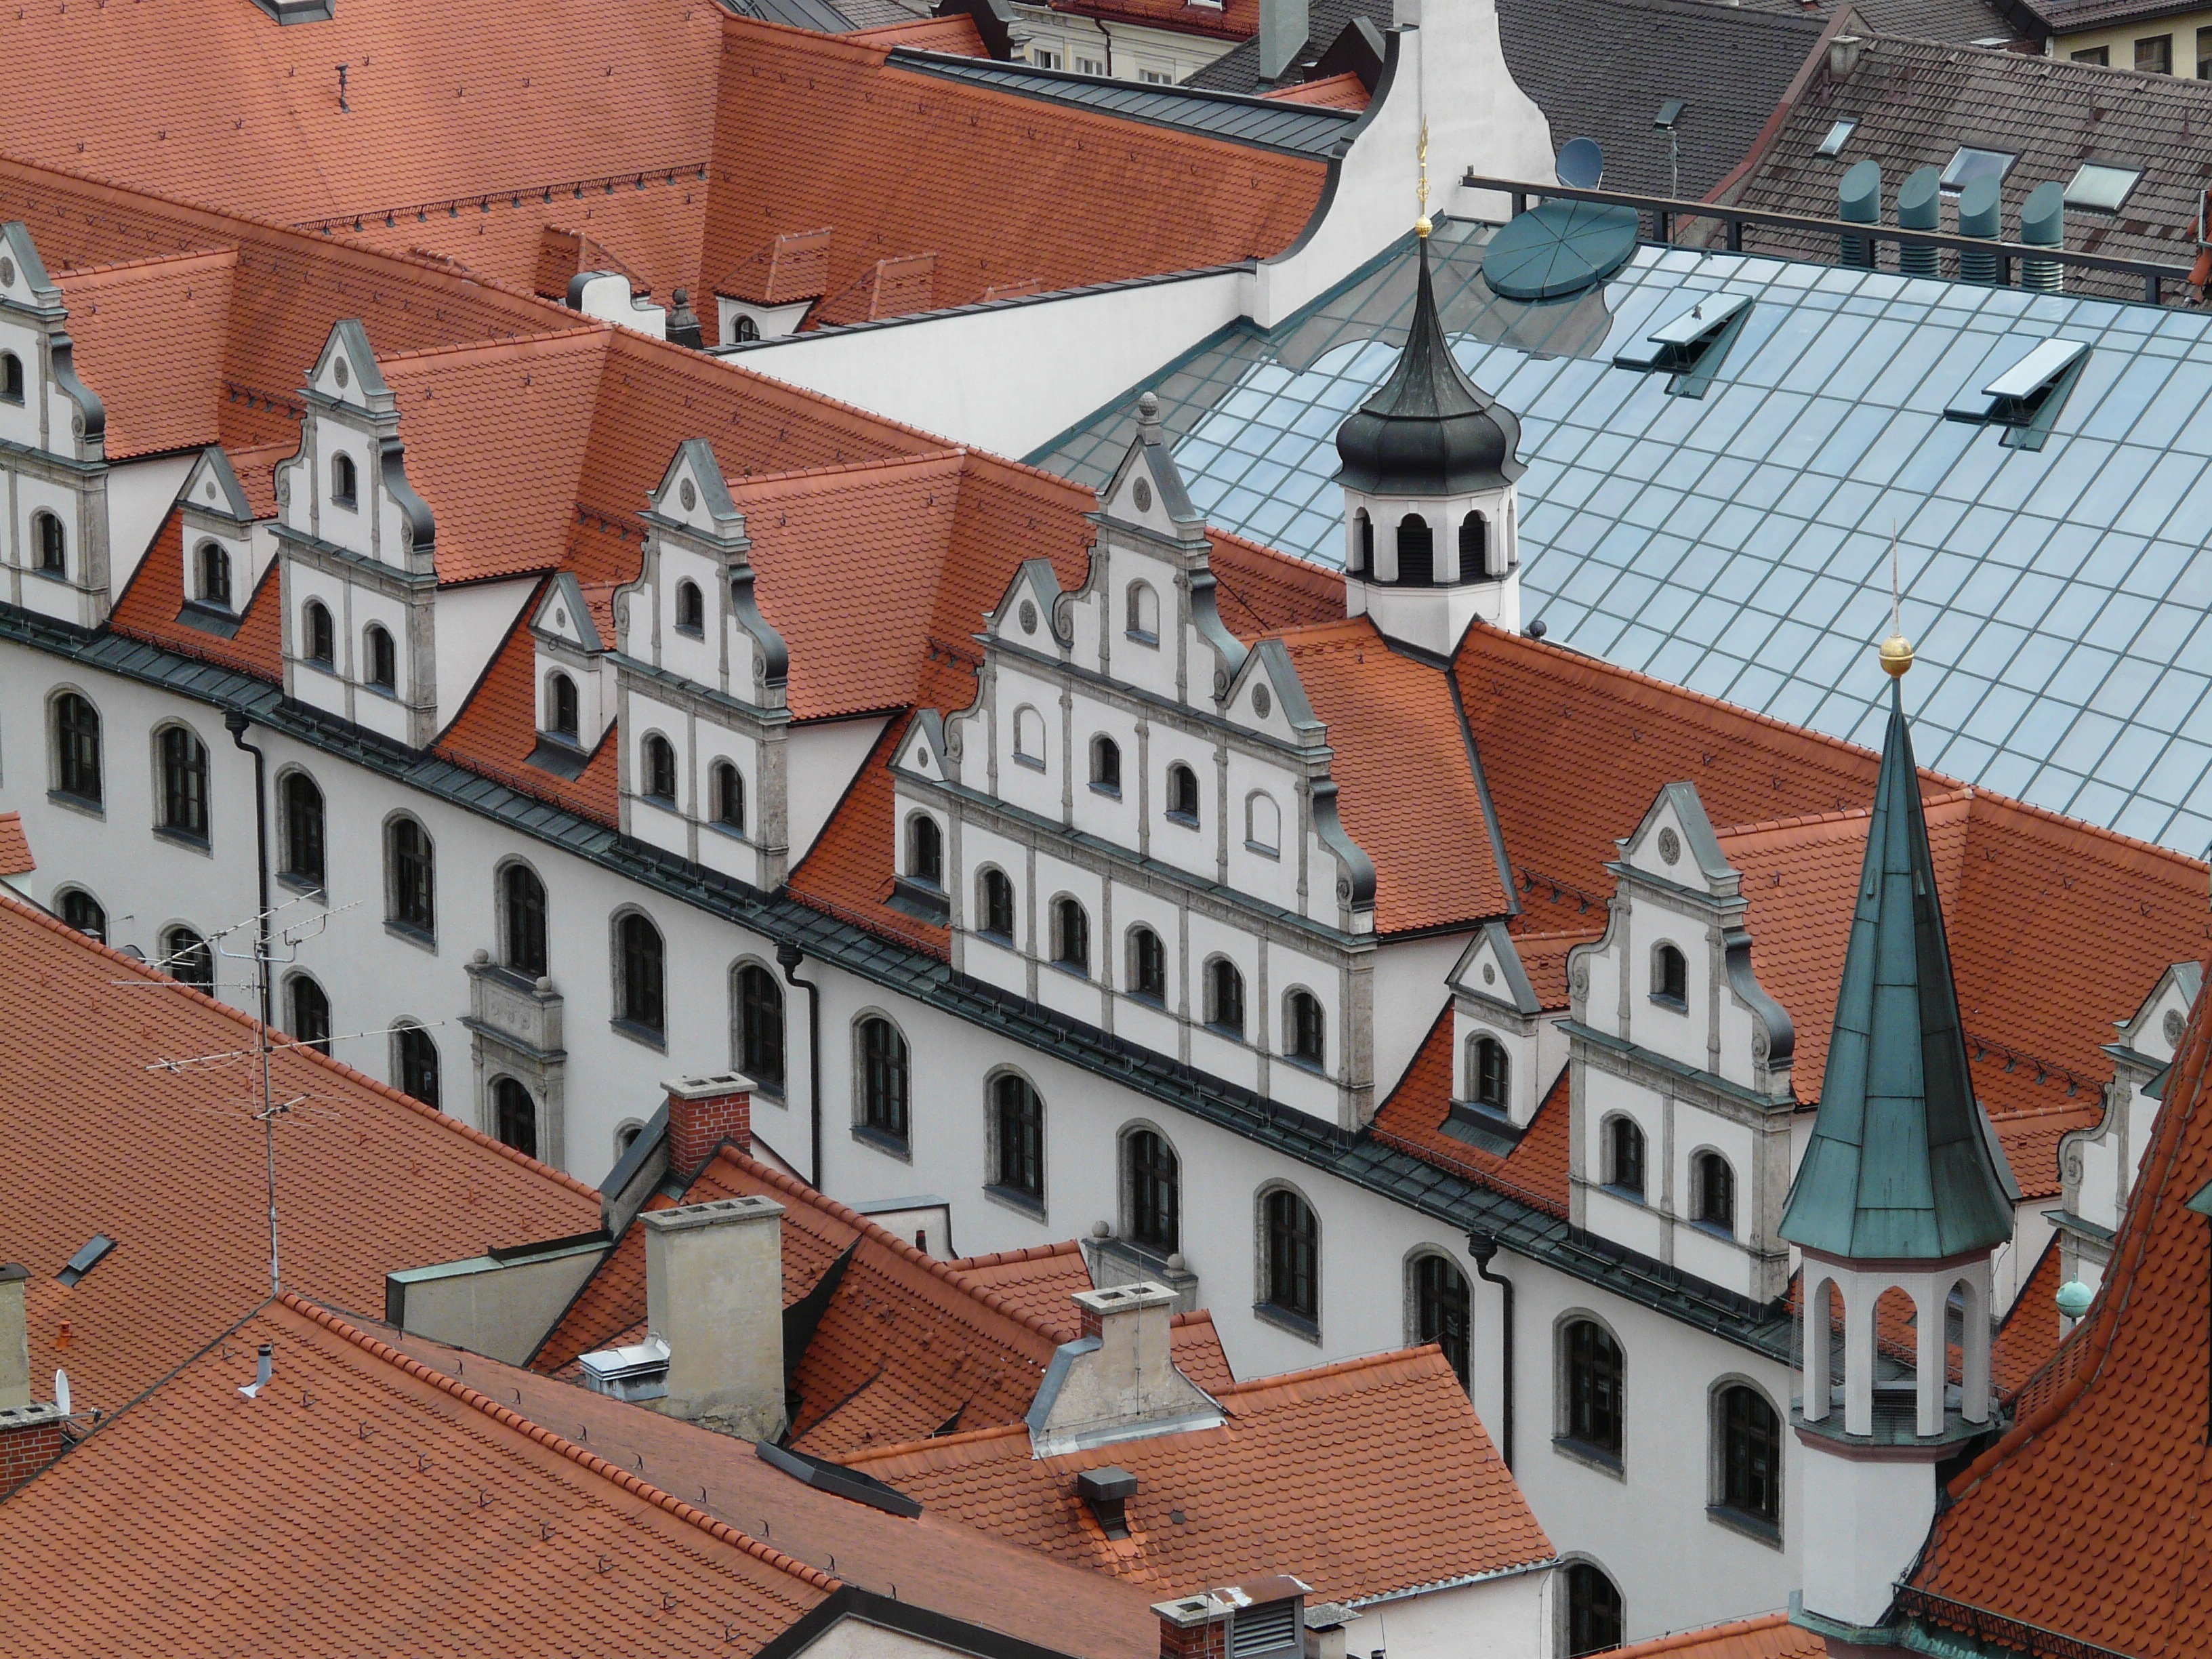
architecture, house, town, roof, building, old, city, downtown, facade, brick, old town, homes, munich, marienplatz, neighbourhood, town hall, facades, urban area, city administration, human settlement, representation building